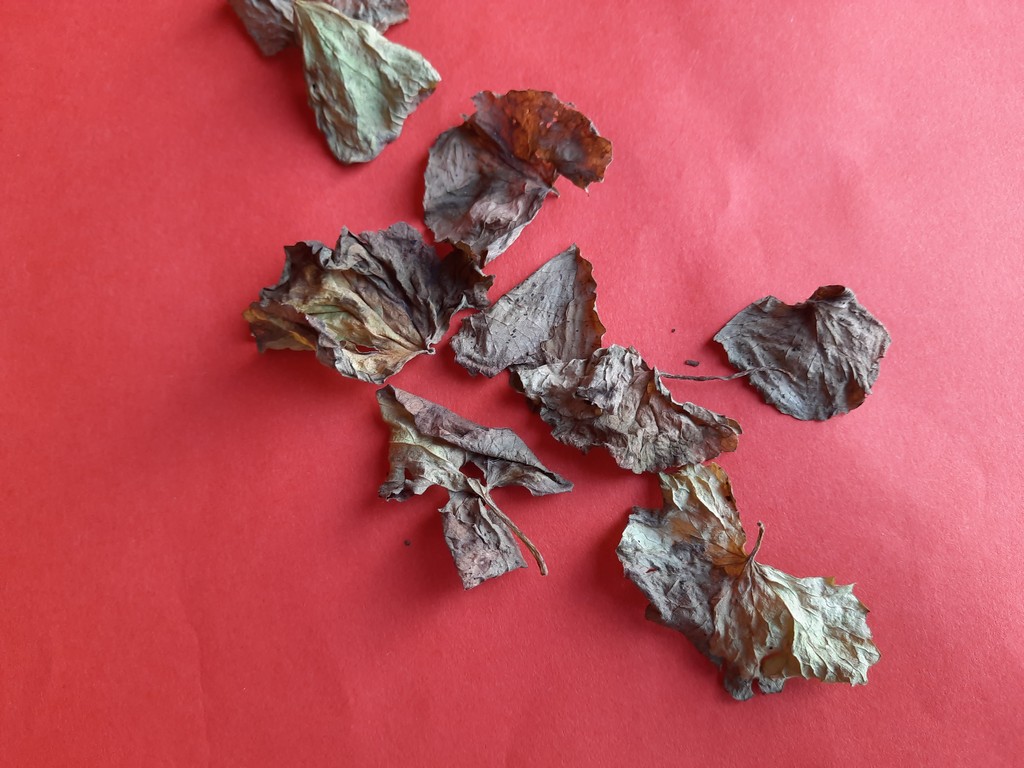
Label: Dried